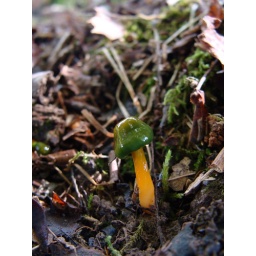
Only about 1'2 tall. As they get bigger the green gets replaced by a nice clear orange.